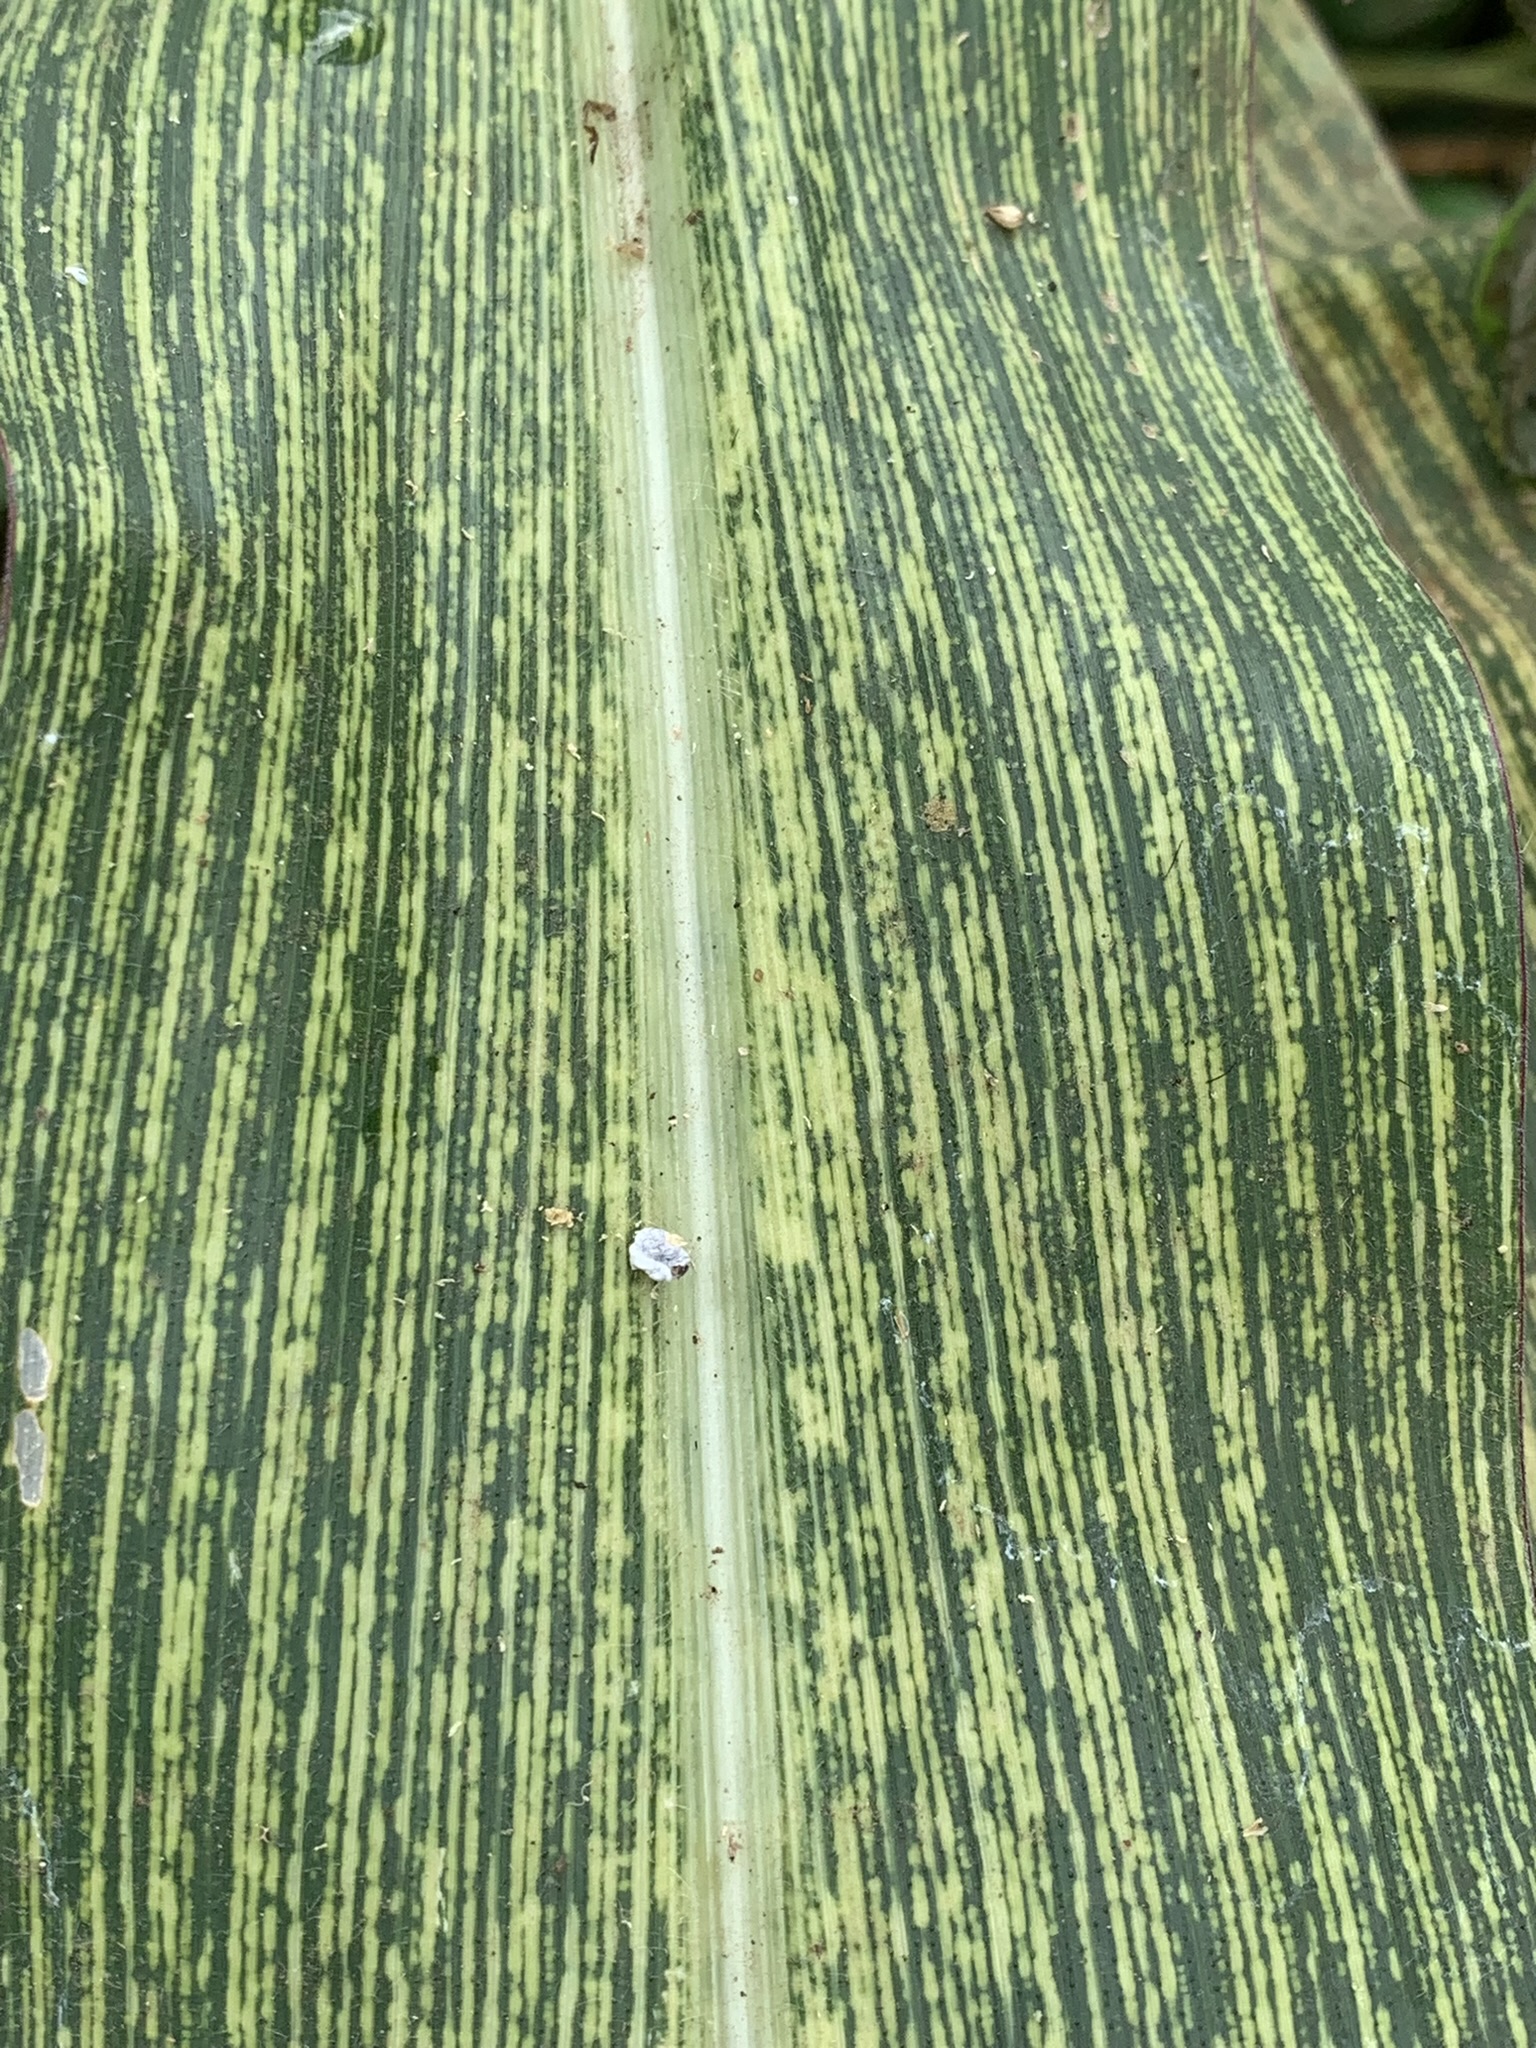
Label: MSV